Mark Kotsay

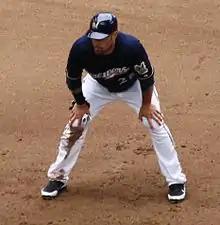
Kotsay with the Milwaukee Brewers in 2011

Mark Steven Kotsay (born December 2, 1975) is an American professional baseball manager and former outfielder. He is the manager for the Athletics of Major League Baseball (MLB). As a player, Kotsay appeared in 1,914 MLB games for the San Diego Padres, Florida Marlins, Athletics, Atlanta Braves, Boston Red Sox, Chicago White Sox, and Milwaukee Brewers. He coached for the Padres and Athletics before becoming the Athletics' manager for the 2022 season.